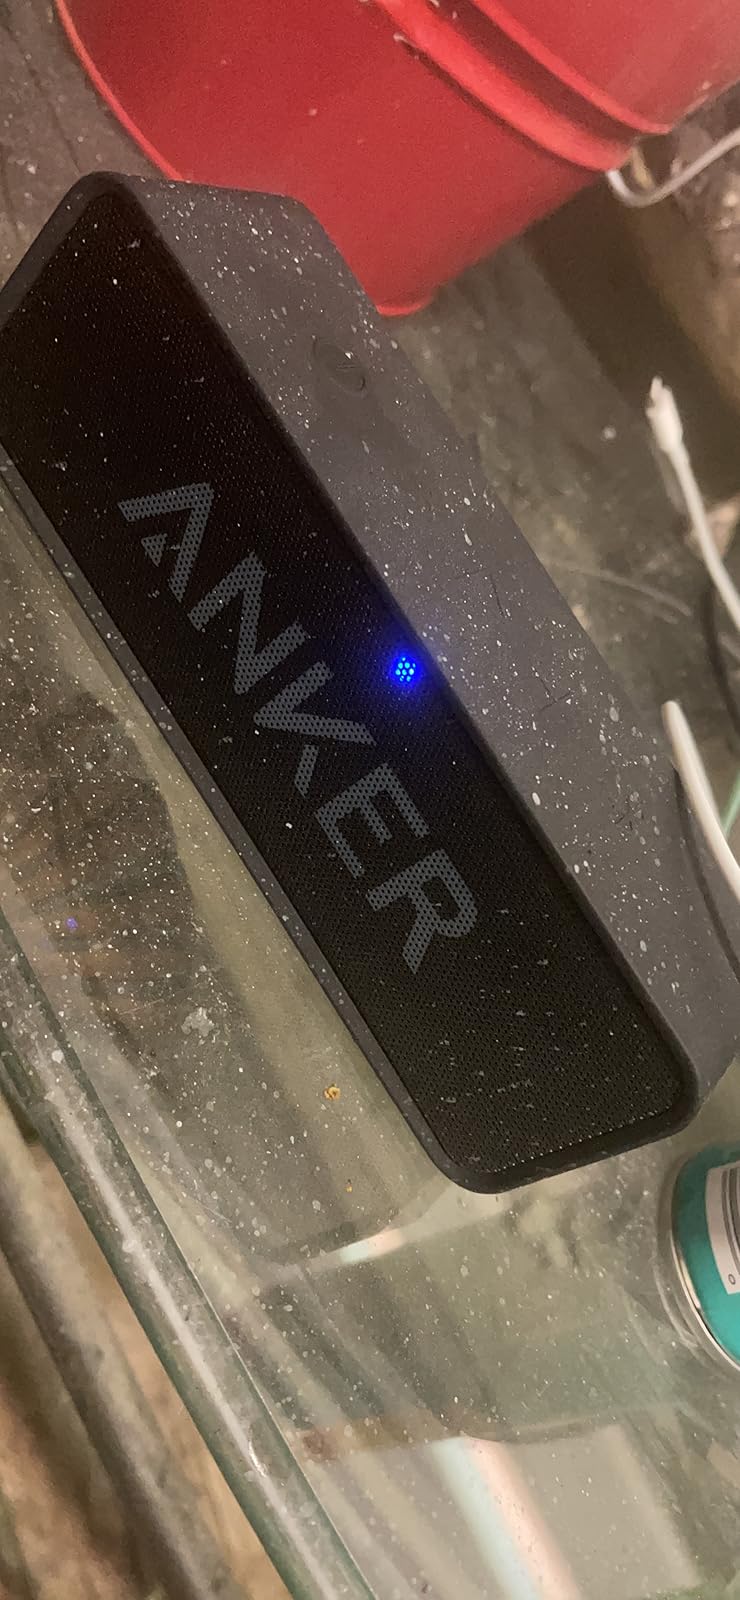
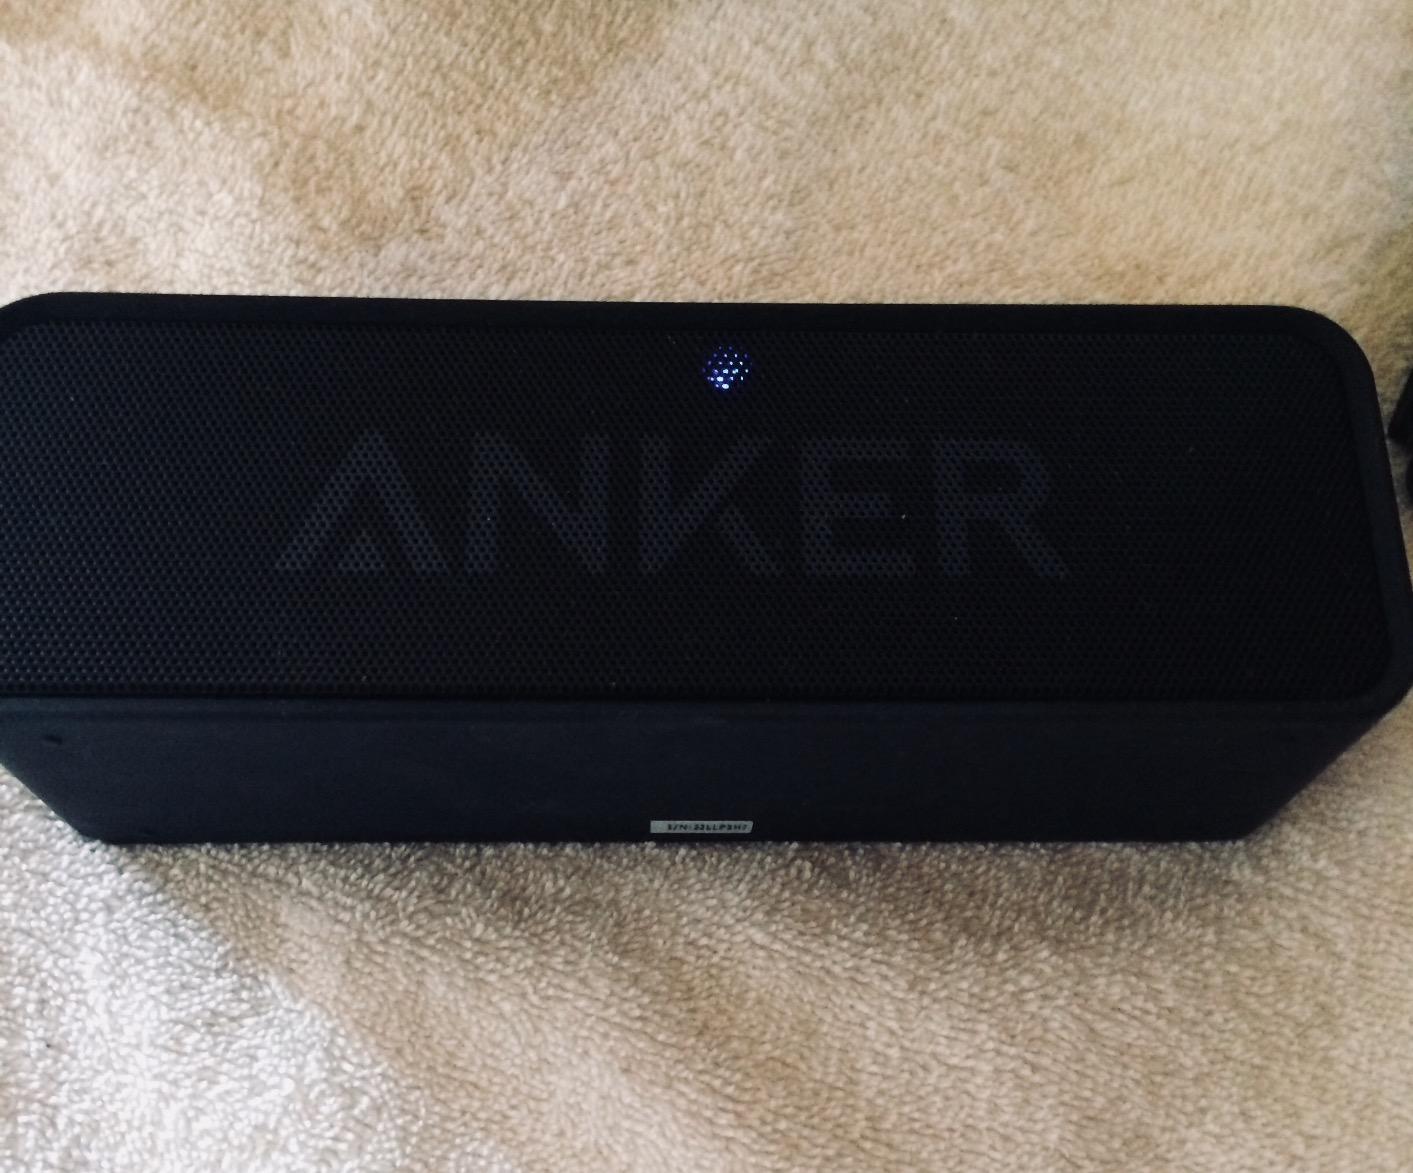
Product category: speaker
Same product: yes